YMCA Hotel (Chicago)

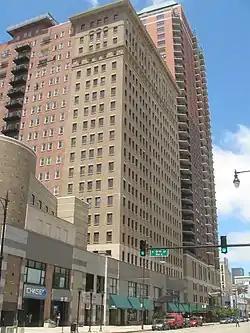

The YMCA Hotel is a historic former hotel located in the Loop community area of Chicago, Illinois. The hotel, which was designed by Robert C. Berlin and James Gamble Rogers, opened in 1916. Originally marketed by YMCA as a cheap residence for young, single men, the hotel began marketing to a wider clientele when the Great Depression created a demand for inexpensive lodging. The hotel's status and customers declined with the surrounding neighborhood, and it closed in 1979; it reopened as an apartment building in 1985. The hotel was added to the National Register of Historic Places on August 30, 1989.